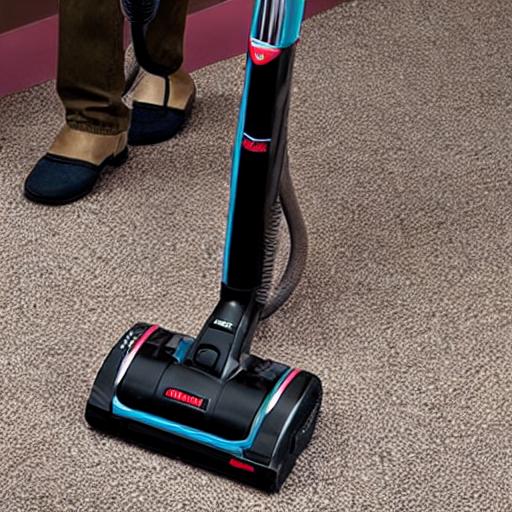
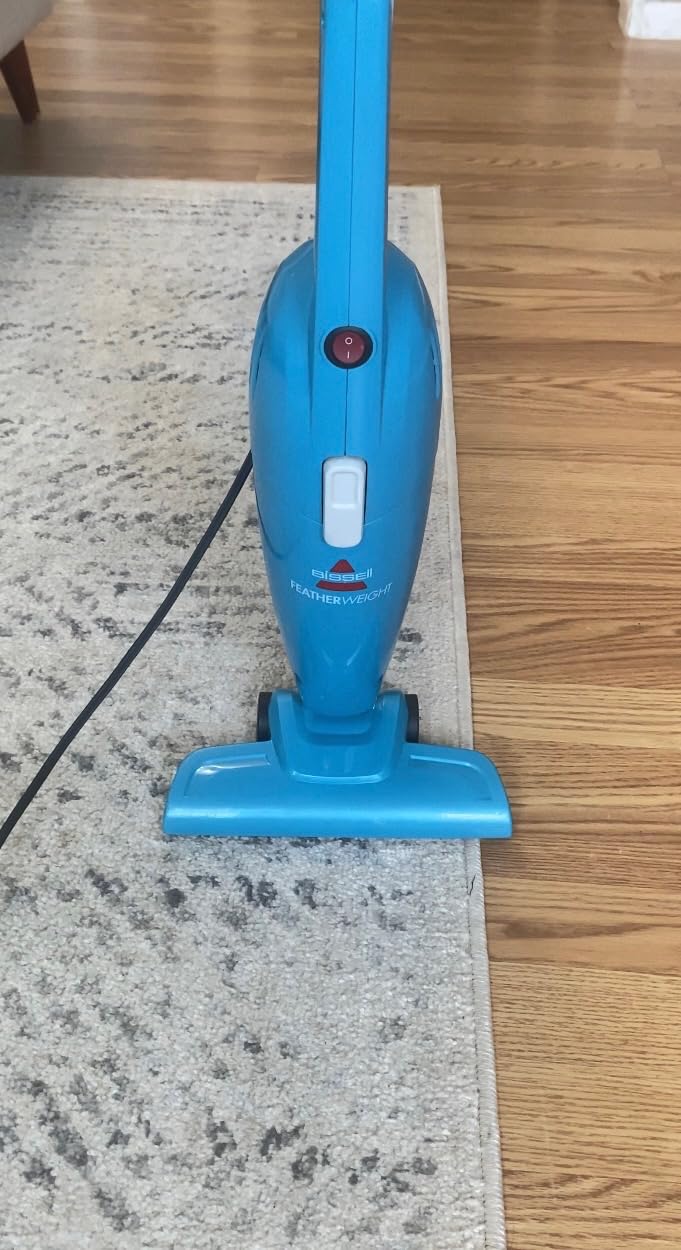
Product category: items_vacuum
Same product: no